United Nations Security Council Resolution 494

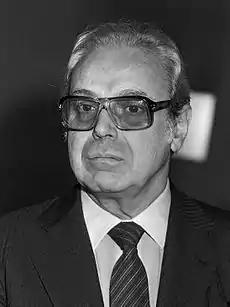
Javier Pérez de Cuéllar

United Nations Security Council Resolution 494, adopted on 11 December 1981, having considered the question of the recommendation for the appointment of the Secretary-General of the United Nations, the council recommended to the General Assembly the Mr. Javier Pérez de Cuéllar be appointed for a five-year term from 1 January 1982, to 31 December 1986.